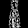
Label: Dress